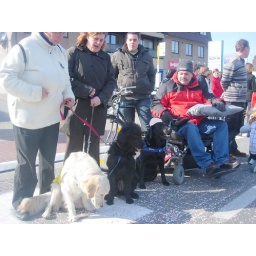
Alix is a female golden retriever and a service dog in training. Picture taken by her foster family.